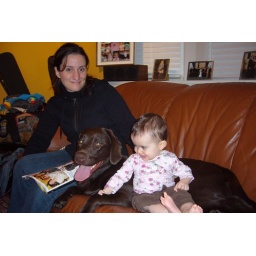
Sitting in my favorite dog chair